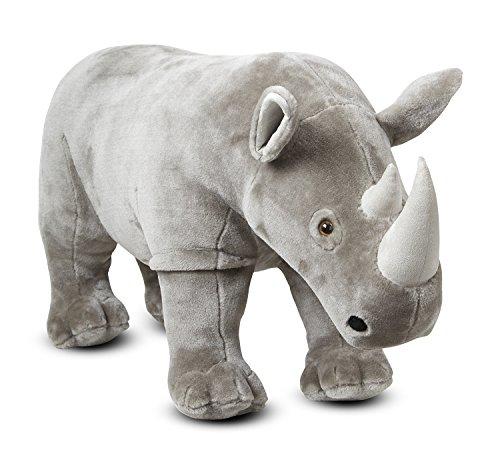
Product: Melissa & Doug Giant Rhinoceros - Lifelike Stuffed Animal (nearly 3 feet long)
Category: Toys & Games | Stuffed Animals & Plush Toys | Plush Puppets
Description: Plush body looks just like a real rhinoceros.
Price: $51.00
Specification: ProductDimensions:36x14x16inches|ItemWeight:4.5pounds|ShippingWeight:4.85pounds(Viewshippingratesandpolicies)|DomesticShipping:ItemcanbeshippedwithinU.S.|InternationalShipping:ThisitemcanbeshippedtoselectcountriesoutsideoftheU.S.LearnMore|ShippingAdvisory:Thisitemmustbeshippedseparatelyfromotheritemsinyourorder.Additionalshippingchargeswillnotapply.|ASIN:B00LH1X0J4|Itemmodelnumber:8832|Manufacturerrecommendedage:36months-15years